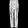
Label: Trouser